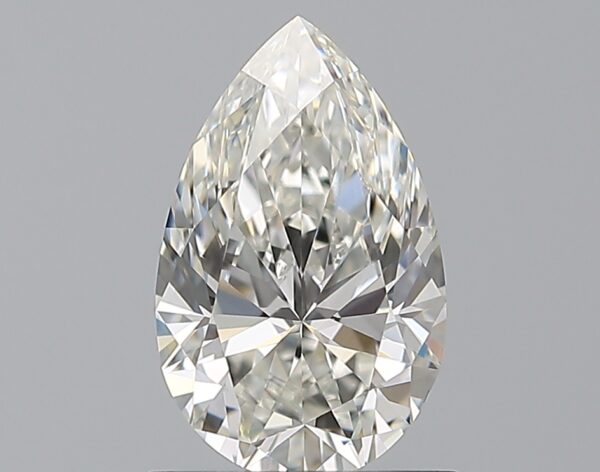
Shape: pear
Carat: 1.01
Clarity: VS1
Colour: H
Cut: EX
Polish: EX
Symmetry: VG
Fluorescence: N
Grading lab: GIA
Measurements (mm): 8.77 x 5.48 x 3.42